Anders Jacobsen (ski jumper)

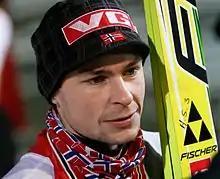
Jacobsen in 2010

Anders Jacobsen (born 17 February 1985) is a Norwegian former ski jumper. He competed at the 2010 and 2014 Winter Olympics and won a team bronze medal in the large hill event in 2010. He is the youngest Norwegian winner of Four Hills Tournament.